Odzala-Kokoua National Park

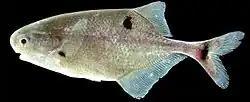
Paratype of "Petrocephalus arnegardi" from Odzala-Kokua National Park, 2014

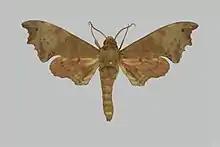
Male specimen of the moth species "Grillotius bergeri", from the park

Crocodiles, lizards, and frogs live in Odzala-Kokoua. A study published in "Zootaxa" in 2010 reported the presence of 11 species of "Petrocephalus". The distichodontid fish species "Hemigrammocharax rubensteini", described in 2013, has been recorded in the park. Odzala-Kokoua hosts a variety of insect species, including ants, bees, butterflies, and termites.